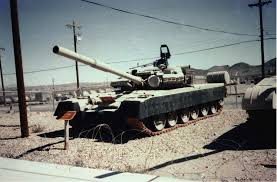
Label: Tank